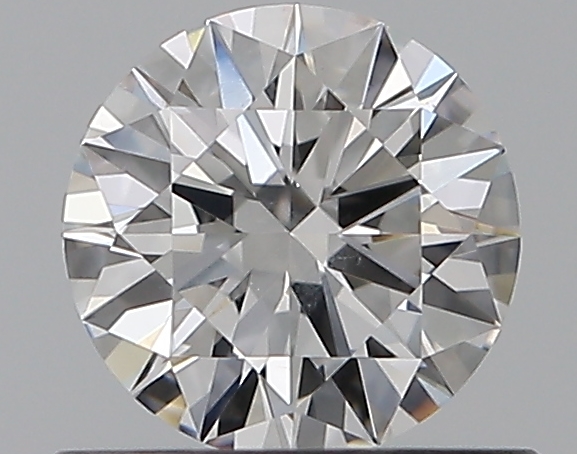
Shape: round
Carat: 0.5
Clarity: SI2
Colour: D
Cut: EX
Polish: EX
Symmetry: EX
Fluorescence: N
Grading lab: GIA
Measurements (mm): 5.16 x 5.19 x 3.09